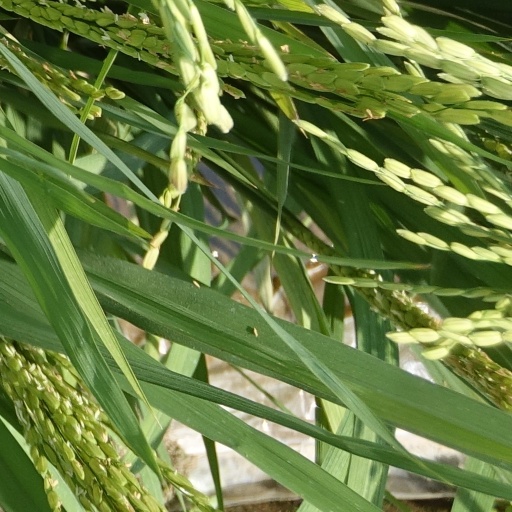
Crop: rice